Gibraltar

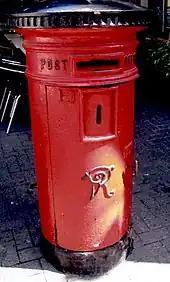
A Victorian post box of standard 1887 UK design in use in Gibraltar's Main Street (2008)

Football is a popular sport in Gibraltar. The Gibraltar Football Association applied for full membership of UEFA, but their bid was turned down in 2007 in a contentious decision. Gibraltar was confirmed as UEFA's 54th member on 24 May 2013 as a result of Court of Arbitration for Sport (CAS) arbitration and played in Euro 2016 qualifications. Their first match was a 0–0 draw against Slovakia. Gibraltar's national team won its first-ever match in UEFA competition on 13 October 2018, beating Armenia in the 2018–19 UEFA Nations League D.